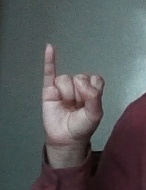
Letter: meem